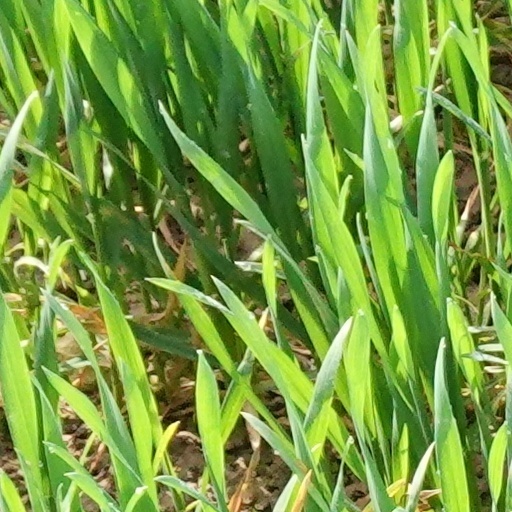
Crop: wheat